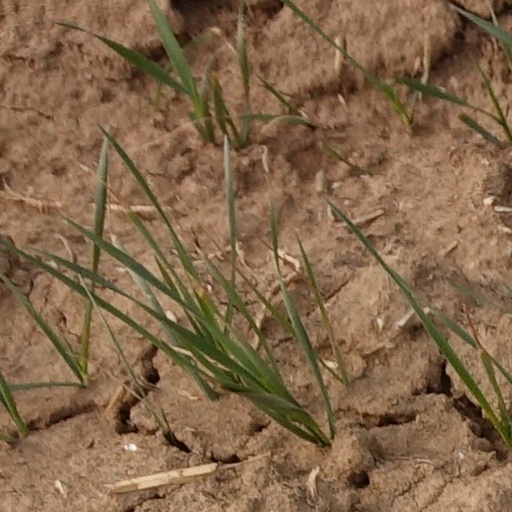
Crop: wheat